Abbey Museum of Art and Archaeology

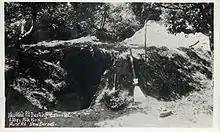
Replica Neolithic pit dwelling at Abbey Folk Park

The museum has its roots in the Abbey Folk Park which was established by Rev. John S.M. Ward (1885–1949) at Barnet, north of London, in 1934. Antiquarian, author, educator, mystic and spiritualist, Ward's museum was for its time, as unconventional as its founder. Rejecting the traditional model of the museum and influenced by the Skansen Folk Museum in Sweden, Ward opted to display artefacts in sympathetic surroundings. Dubbed by the press "The man who collects houses" Ward saved several historical buildings from destruction and had them rebuilt on the site at New Barnet, which was also home to the Confraternity of the Kingdom of Christ, a religious community that he founded in 1929. To display his substantial collection of prehistoric artefacts Ward constructed a replica Bronze Age village, becoming in the process a pioneer of experimental archaeology and 'open air' museums.